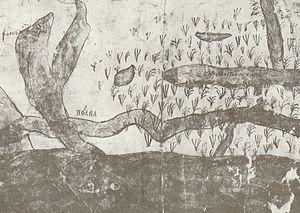
La péninsule de Rybalskyi ou, de manière impropre, l'île de Rybalskyi est une péninsule située sur les rives du Dniepr, dans le quartier de Podil, sur la rive droite de la ville de Kiev. Bien que nommé comme une île, c'est en fait une presqu'île située sur la rive gauche de l'ancienne rivière Potchaïna qui s'est transformée au fil du temps en une série de lacs sur ses bras morts.La péninsule est maintenant principalement une zone industrielle.